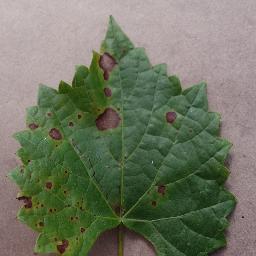
Label: Grape___Black_rot